The Mars Project

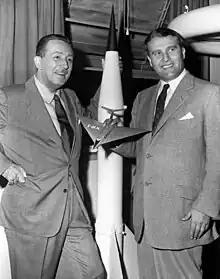
Walt Disney (left) and Wernher von Braun in 1954

"The Mars Project" was the first technical study on the feasibility of a human mission to Mars, and has been regarded as "the most influential book" on planning such missions. Mark Wade wrote in "Encyclopedia Astronautica", "What is astonishing is that von Braun's scenario is still valid today."